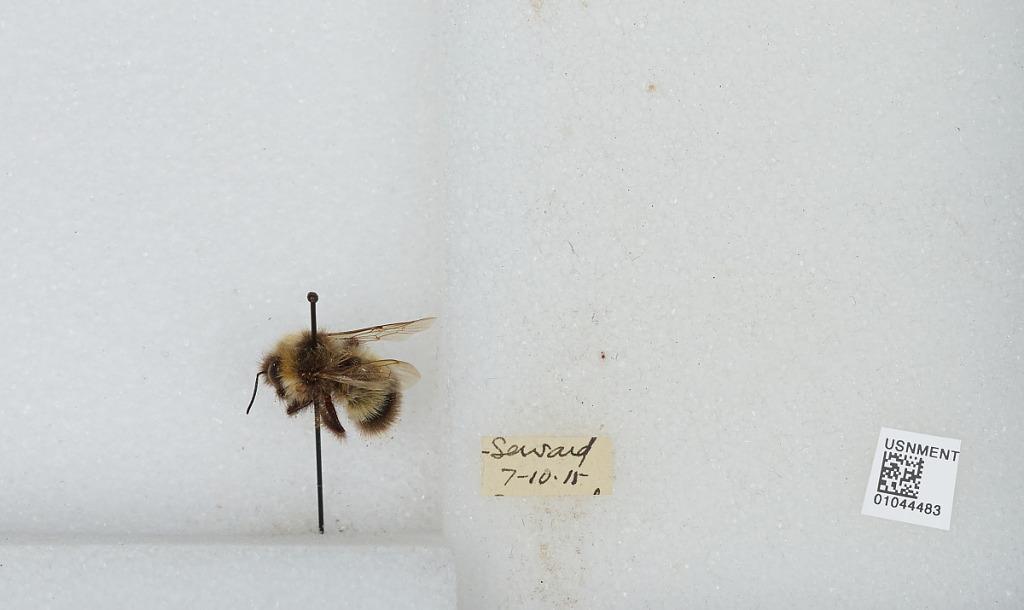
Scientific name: Bombus sp.
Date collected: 1915-7-10
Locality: Seward